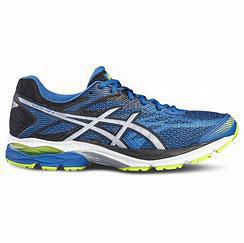
Brand: Asics
Model: Gel Flux 4